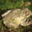
Label: frog